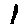
Label: 1